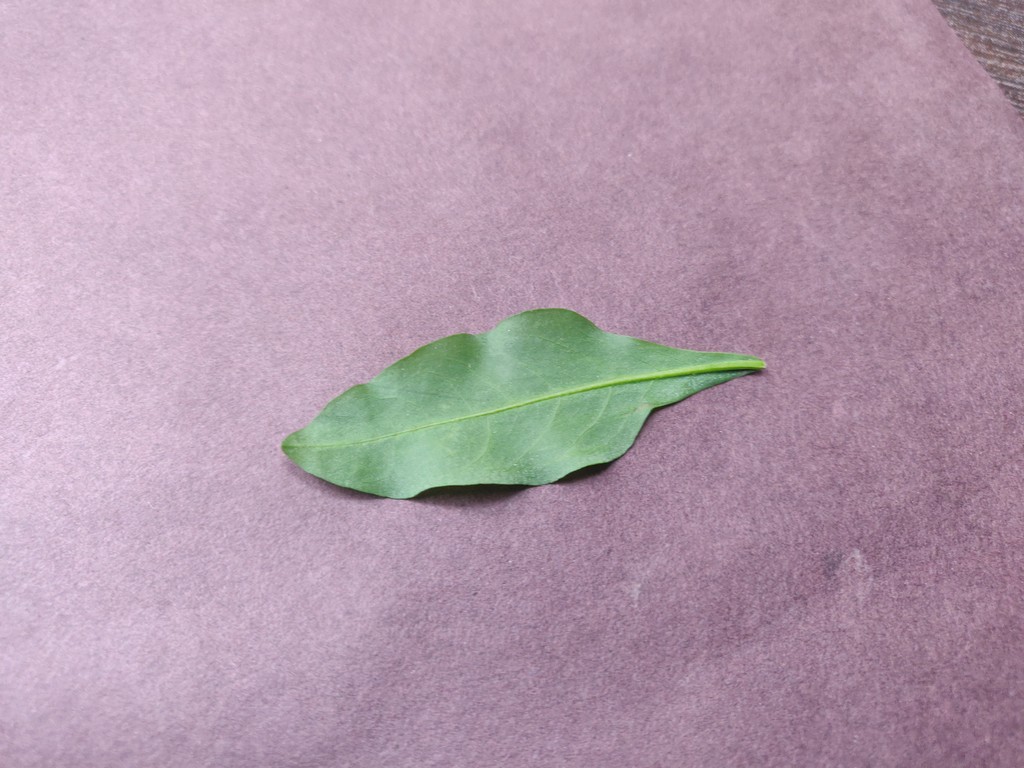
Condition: Healthy
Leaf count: single
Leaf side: back